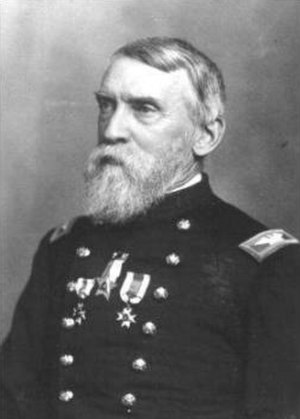
Slaget ved Perryville / Modstående styrker / Unionen
Slaget ved Perryville, også kendt som Slaget ved Chaplin Hills, blev udkæmpet den 8. oktober 1862 i Chaplin Hills vest for Perryville, Kentucky som kulmination på konføderationens invasion af Kentucky under den amerikanske borgerkrig. Den konfødererede general Braxton Bragg's Army of Mississippi vandt en taktisk sejr over det der i grunden var et enkelt korps i generalmajor Don Carlos Buell's unionshær Army of the Ohio. Slaget betragtes som en strategisk sejr for Unionen, nogle gange omtalt som Slaget om Kentucky fordi Bragg trak sig tilbage til Tennessee kort tid efter og efterlod den kritiske grænsestat Kentucky i hænderne på Unionen i resten af krigen.